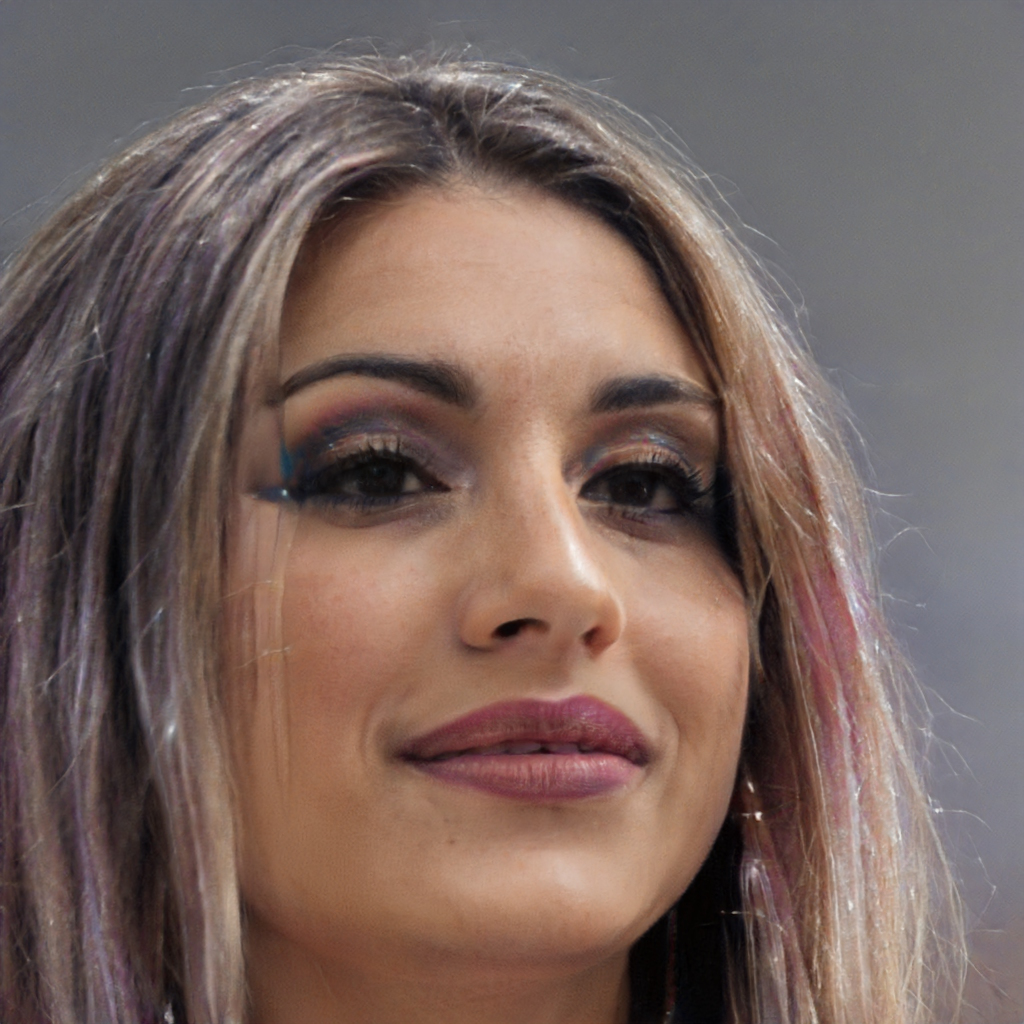
Label: No Watermark